Notes (film)

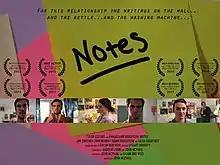
Film poster

Notes is a short romantic comedy film about a pair of roommates whose relationship develops through a series of post it notes. "Notes" marked the first installment of a trilogy of short films by Worrying Drake Productions. The film was also the directorial debut for John McPhail.